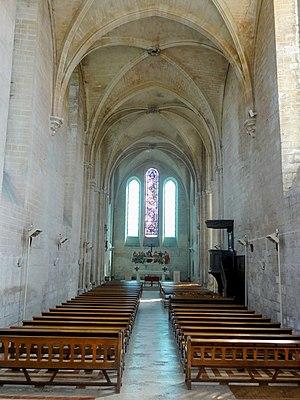
Vue générale intérieure.
L’abbaye de Saint-Jean-aux-Bois est une ancienne abbaye située dans l'actuel département français de l'Oise, en forêt de Compiègne, sur la commune de Saint-Jean-aux-Bois. Elle est fondée en 1152 par la reine Adélaïde de Savoie afin d'y établir une communauté de sœurs bénédictines vivant sous la règle de Cluny. La veuve du roi de France Louis VI achète à cet effet des terres et l'ancienne maison royale de Cuise que son époux et Philippe Iᵉʳ avaient données au prieuré de Béthisy-Saint-Pierre. La construction du couvent commence sans doute peu après la fondation, mais le chantier de l'église se déroule au cours des années 1220 seulement.